Matthew Hopkins

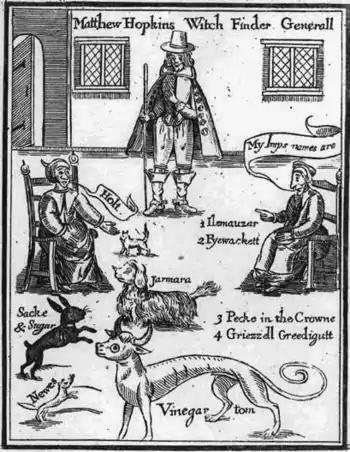
Frontispiece from Matthew Hopkins's "The Discovery of Witches" (1647), showing witches identifying their familiar spirits

Matthew Hopkins ( 1620 – 12 August 1647) was an English witch-hunter whose career flourished during the English Civil War. He was mainly active in East Anglia and claimed to hold the office of Witchfinder General, although that title was never bestowed by Parliament.